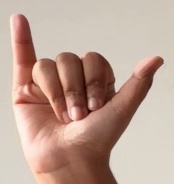
ASL sign: Y